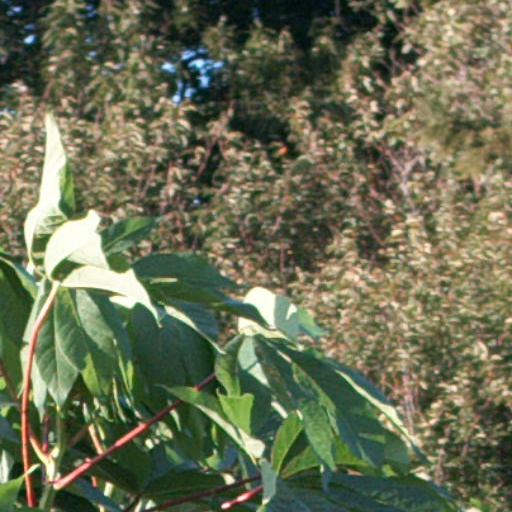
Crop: cassava